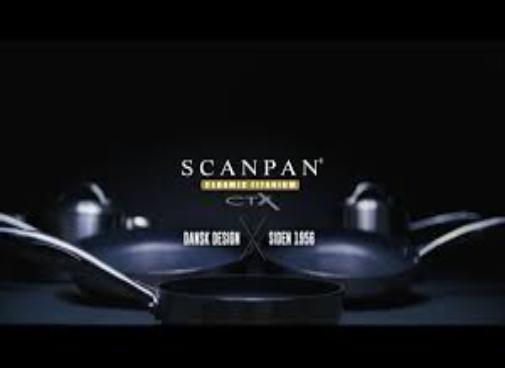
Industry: Necessities